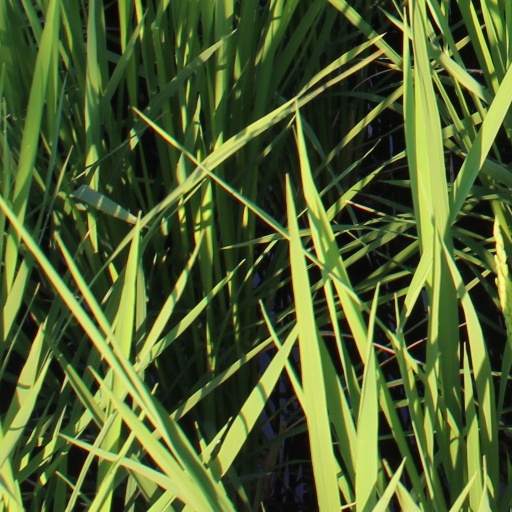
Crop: rice